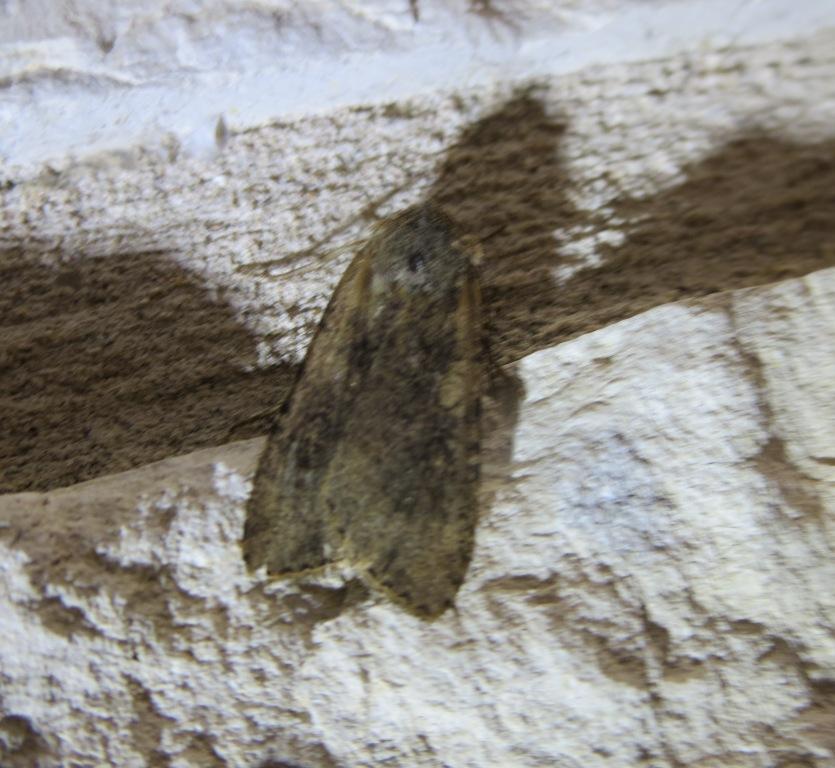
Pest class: cutworms